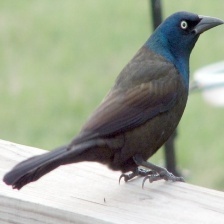
Species: COMMON GRACKLE
Scientific name: QUISCALUS QUISCULA